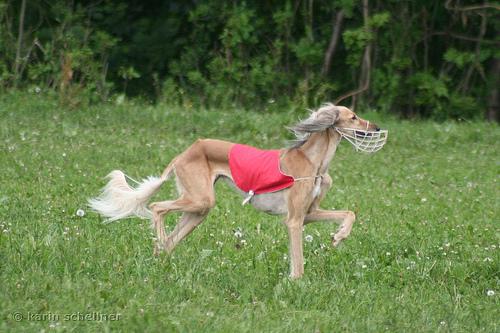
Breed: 206-n000051-Saluki